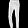
Label: Trouser